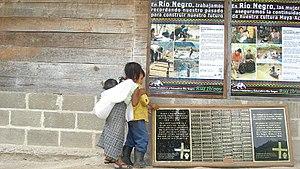
Les massacres de Río Negro sont plusieurs massacres perpétrés contre les villageois de Río Negro tant leur village ainsi qu'à Xococ, Cerro Pacoxom, Los Encuentros et Agua Fría au Guatemala entre 1980 et 1982. Plus de 440 Mayas Achi auraient été tués dans le village de Río Negro et la série de meurtres extrajudiciaires qui ont coûté la vie à près de 5 000 personnes entre 1980 et 1982 prit le nom de « massacres de Río Negro ». Le gouvernement déclara que le refus de relocalisation des villageois pour la construction du barrage hydroélectrique de Chixoy était une activité de contre-insurrection bien que des religieux, des journalistes et les survivants rejettent le fait que le village ait connu une quelconque activité de guérilla organisée.